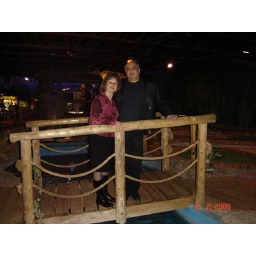
Chatham: Diana and Joe Zerafa both posing on a wooden bridge inside Wheels Inn Hotel in Chatham.